Trick-taking game

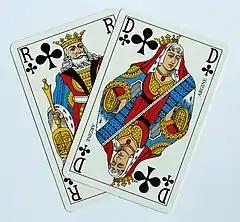
In Belote, a "Belote" is a pair of a King and a Queen of the trump suit: it must be declared when the first is played

"Trump cards" are a set of one or more cards in the deck that, when played, are of higher value than the suit led. If a trick contains any trump cards, it is won by the highest-value trump card played, not the highest-value card of the suit led.